List of Pittsburgh Panthers football All-Americans

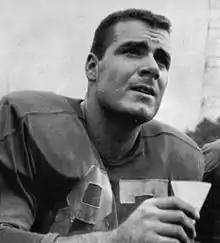
Joe Walton was both a First Team Athletic and Academic All-American in 1956

[] other brackets following selectors indicated selections for alternate position if different from what is listed for each player (T=Tackle, HB=Halfback, FB=Fullback)